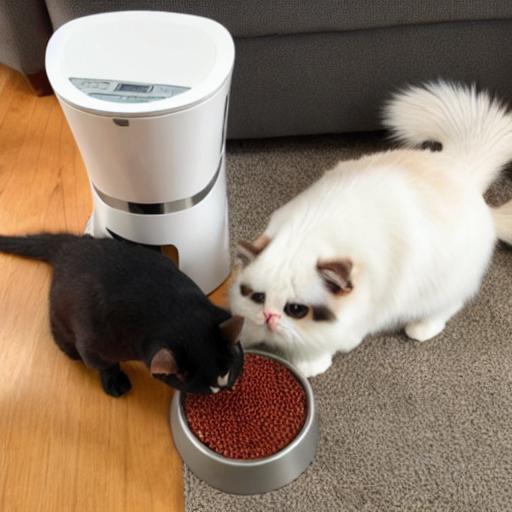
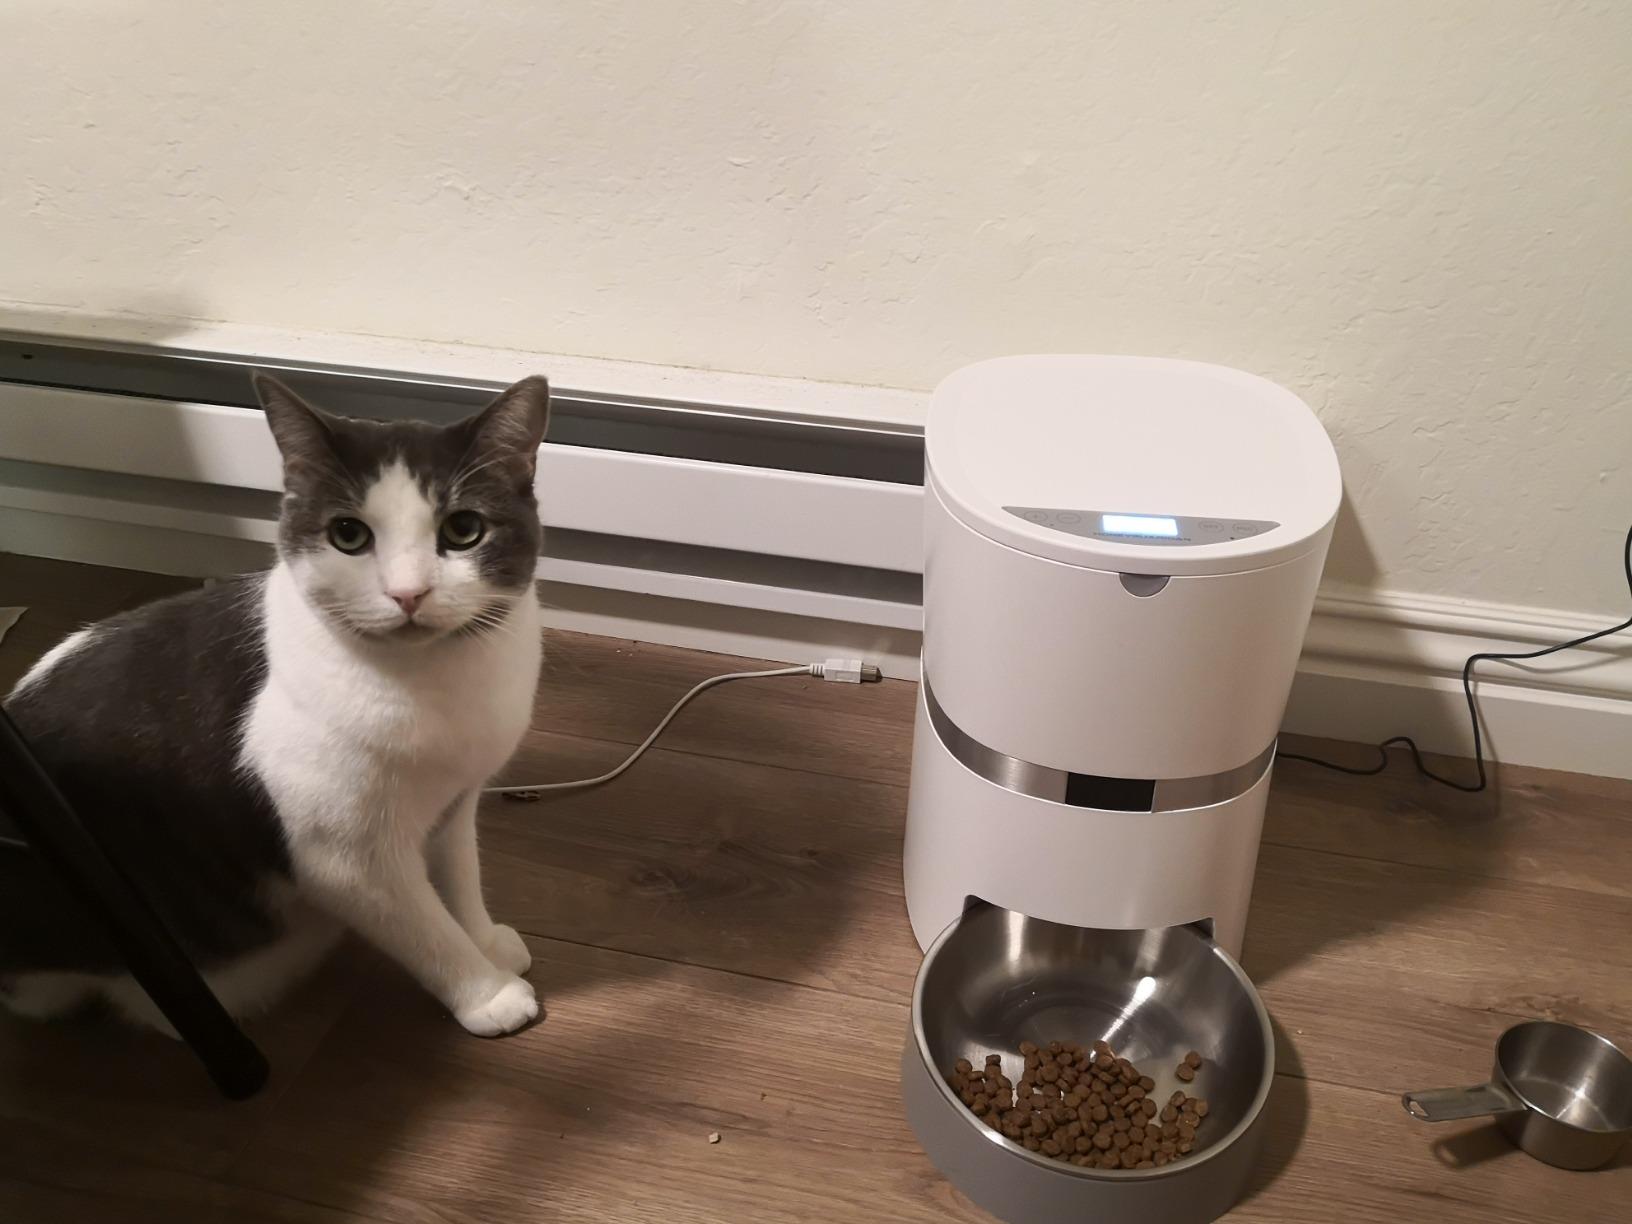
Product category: items_feeder
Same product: no